Joseph Bonaparte

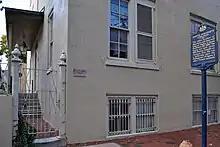
Joseph Bonaparte Historical Marker at 260 S 9th St Philadelphia PA

Joseph somewhat reluctantly left Naples, where he was popular, and arrived in Spain, where he was extremely unpopular. Joseph came under heavy fire from his opponents in Spain, who tried to smear his reputation by calling him (Joe Bottle) for his alleged heavy drinking, an accusation echoed by later Spanish historiography, despite the fact that Joseph was abstemious. His arrival as a foreign sovereign sparked a massive Spanish revolt against French rule, and the beginning of the Peninsular War. Thompson says the Spanish revolt was, "a reaction against new institutions and ideas, a movement for loyalty to the old order: to the hereditary crown of the Most Catholic kings, which Napoleon, an excommunicated enemy of the Pope, had put on the head of a Frenchman; to the Catholic Church persecuted by republicans who had desecrated churches, murdered priests, and enforced a (law of religion); and to local and provincial rights and privileges threatened by an efficiently centralized government.